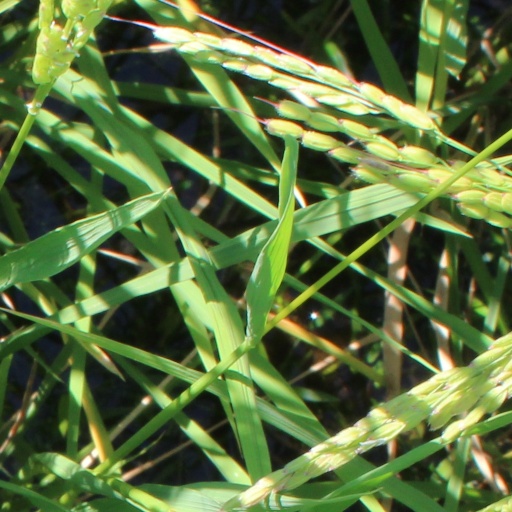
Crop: rice